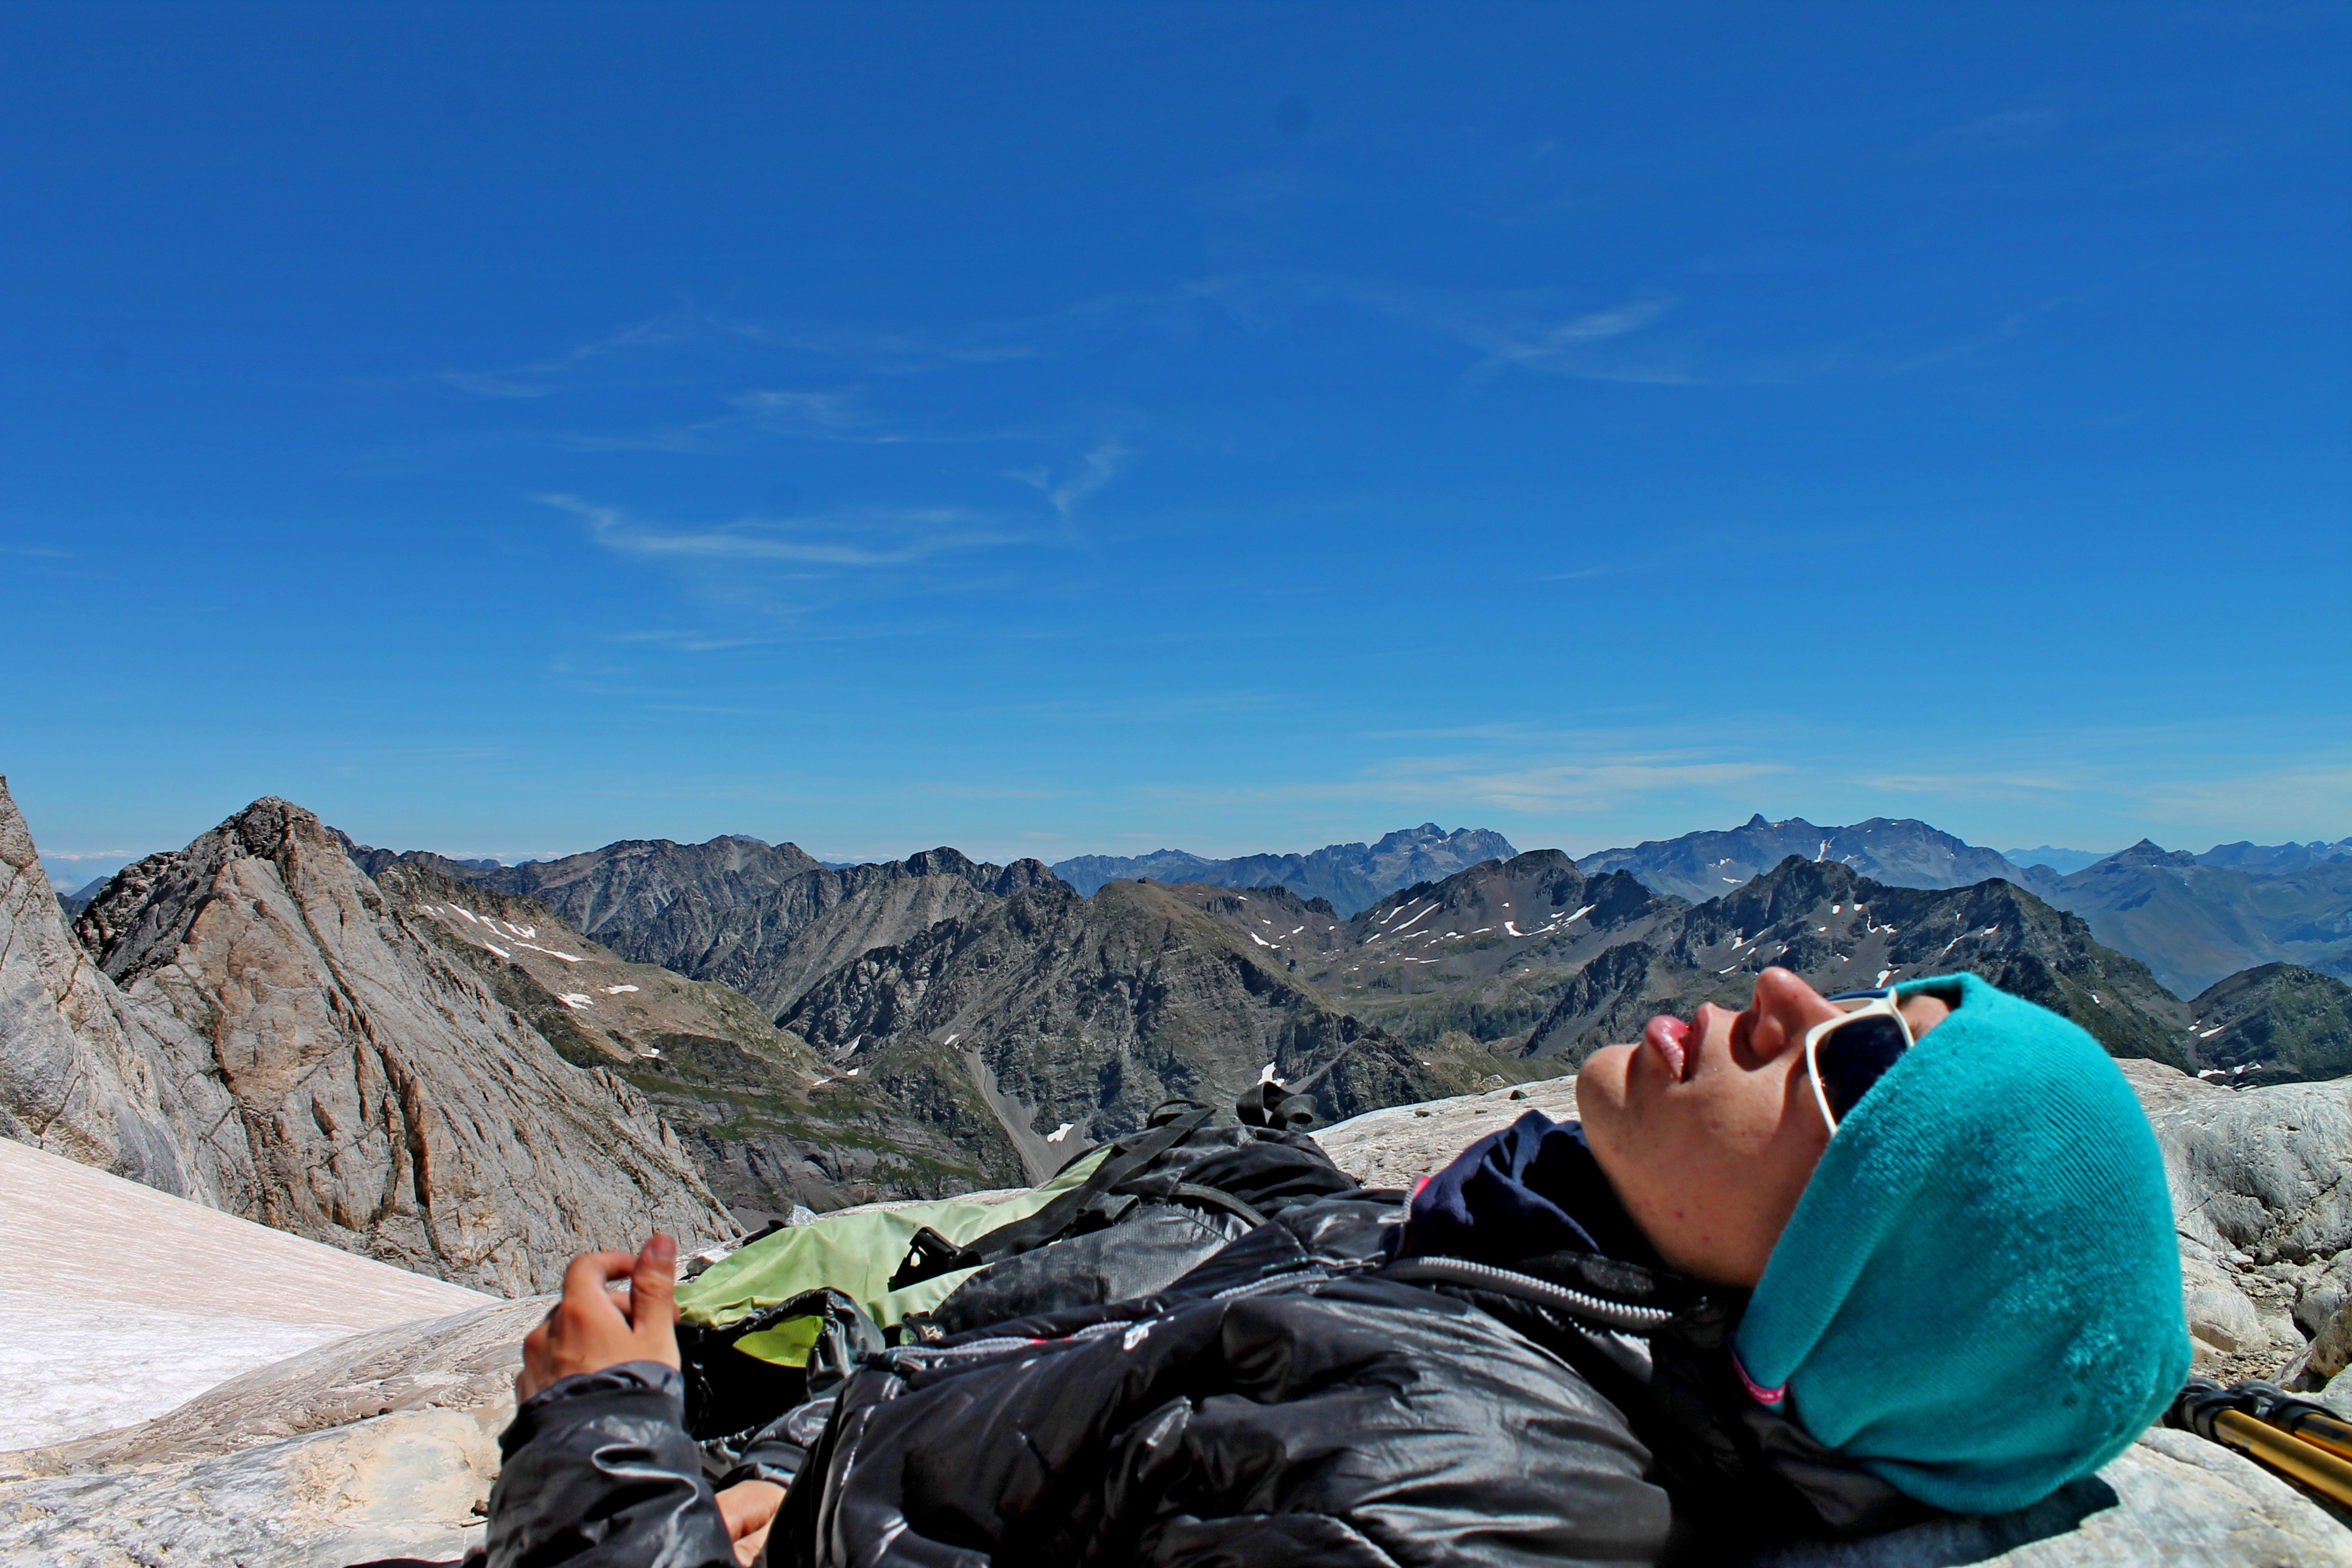
landscape, walking, mountain, hiking, adventure, river, mountain range, recreation, relax, climbing, extreme sport, ridge, summit, mountain landscape, mountaineering, sports, alps, backpacking, pyrenees, outdoor recreation, mountainous landforms